Imperial Regalia of Brazil

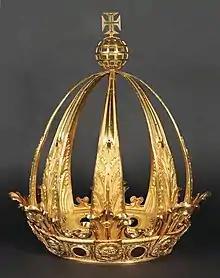
Crown of Pedro I, emptied of its jewels. The diamonds and pearls were installed in the new crown of Pedro II.

Made in 1822 for the coronation of Pedro I by the goldsmith Manuel Inácio de Loiola, the crown of Pedro I is almost an inverse of the royal crown of Portugal. The solid gold structure was adorned with 639 diamonds and decorated with multiple plant elements and engraved imperial coat of arms. Its top is decorated with an armillary sphere surmounted by a cross pattée. Emptied of its jewels at the time of the creation of the crown of Peter II in 1841, its last use goes back to the repatriation of the remains of the emperor Pedro I in 1972.